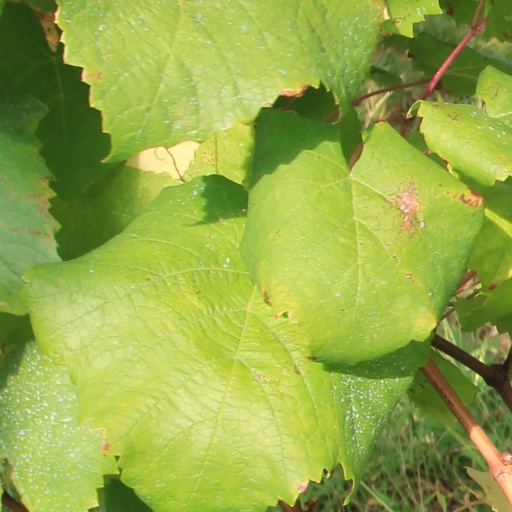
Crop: grape